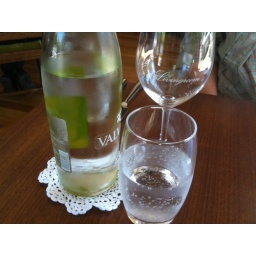
Nice touch: a real doilie under the water bottle at Melbourne's Living Room